İshak Sükuti

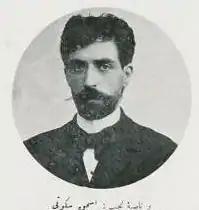

İshak Sükûti (1868–1902) was an Ottoman Kurdish revolutionary, writer and medical doctor.